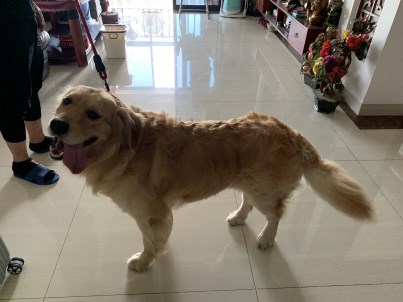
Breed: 5355-n000126-golden_retriever